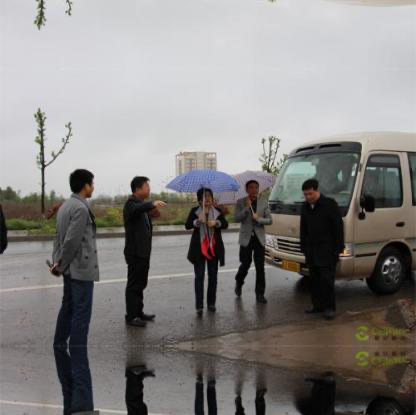
Objects in the image:
label: head
label: head
label: head
label: head
label: head